Jerry Richardson Stadium

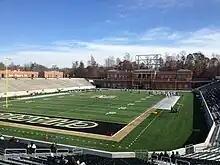
2013 Spring Practice

On November 1, 2011, the stadium's playing field was named McColl–Richardson Field after Hugh McColl, former chief executive officer of Bank of America, and Jerry Richardson, then-owner of the National Football League's Carolina Panthers, purchased the naming rights for an undisclosed amount. Although athletic director Judy Rose stated that the school was asking for $5 million over 13 years for the naming rights to the stadium, the school announced on June 11, 2013, that Richardson had donated an additional $10 million to the school's football program, and the facility would be named Jerry Richardson Stadium. The donation attracted some controversy, due to the fact that Richardson had recently lobbied the City of Charlotte for $87.5 million in public funds to renovate Bank of America Stadium.